Veganism

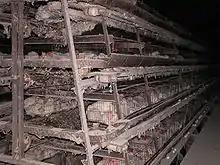
Modern methods of factory farming are considered highly unethical by most vegans.

Like vegetarians, vegans do not eat meat (including beef, pork, poultry, seafood, fowl, and game).